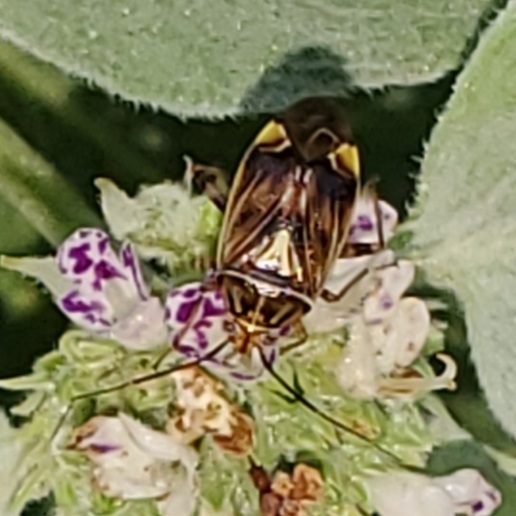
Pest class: lygus_bug